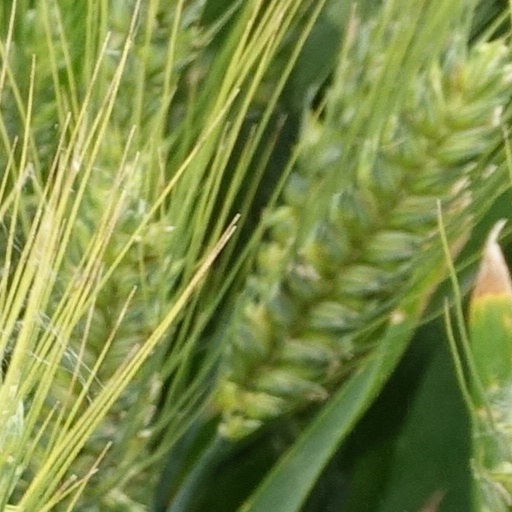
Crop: wheat